History of South India

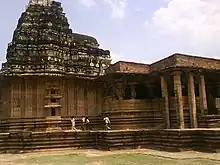
Ramappa temple in Warangal

Much of history of the region of Kerala from the 6th to the 8th century is obscure. From the Kodungallur line of the Cheras rose the Kulasekhara dynasty, which was established by Kulasekhara Varman. At its zenith these Later Cheras ruled over a territory comprising the whole of modern Kerala and a smaller part of modern Tamil Nadu. During the early part of Kulasekhara period, the southern region from Nagercoil to Thiruvananthapuram was ruled by Ay kings, who lost their power in the 10th century and thus the region became a part of the Cheras. Kerala witnessed a flourishing period of art, literature, trade and the Bhakti movement of Hinduism. A Keralite identity, distinct from the Tamils, became linguistically separate during this period. The origin of Malayalam calendar dates back to year 825 CE. For the local administration, the empire was divided into provinces under the rule of Nair Chieftains known as Naduvazhis, with each province comprising a number of "Desams" under the control of chieftains, called as "Desavazhis". The era witnessed also a shift in political power, evidenced by a gradual increase of Namboothiri Brahmin settlements, who established the caste hierarchy in Kerala by assigning different groups separate positions. As a result, many temples were constructed across Kerala, which according to M. T. Narayanan "became cornerstones of the socio-economic society". Mamankam festival, which was the largest native festival, was held at Tirunavaya near Kuttippuram, on the bank of river Bharathappuzha. Athavanad, the headquarters of "Azhvanchery Thamprakkal", who were also considered as the supreme religious chief of the Nambudiri Brahmins of Kerala, is also located near Tirunavaya.